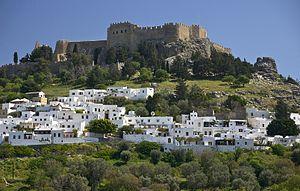
Le village et l'acropole de Lindos, dans l'île de Rhodes, Grèce.